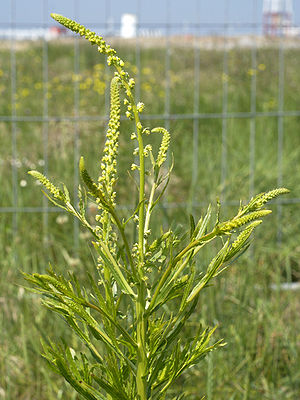
Farvereseda
Farvereseda eller farve-vau er en 40-150 cm høj, der f.eks. vokser på tør og stenet bund i grusgrave eller langs veje. Den ligner gul reseda, men har kortstilkede, linje- eller lancetformede blade og blomsterne er kun 4-tallige. Planten indeholder et gult farvestof, der bruges til stoffarvning. Den indeholder også flavonoidet luteolin, der udvindes af planten og bruges som en kraftig antioxidant. Navnet skrives også Farve-Reseda.